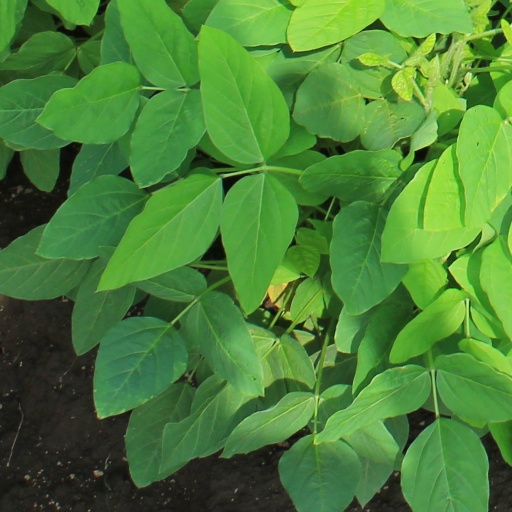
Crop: soybean